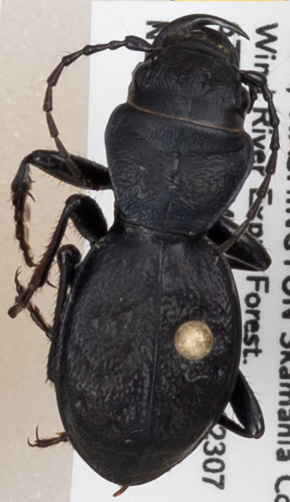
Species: Omus dejeanii
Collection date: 2019-06-18
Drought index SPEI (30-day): -0.932
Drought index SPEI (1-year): -2.09
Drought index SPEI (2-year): -2.09